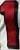
Number: 1